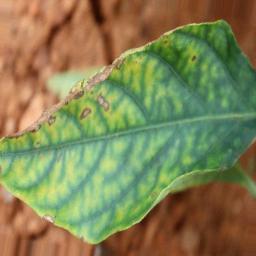
Label: nutritional